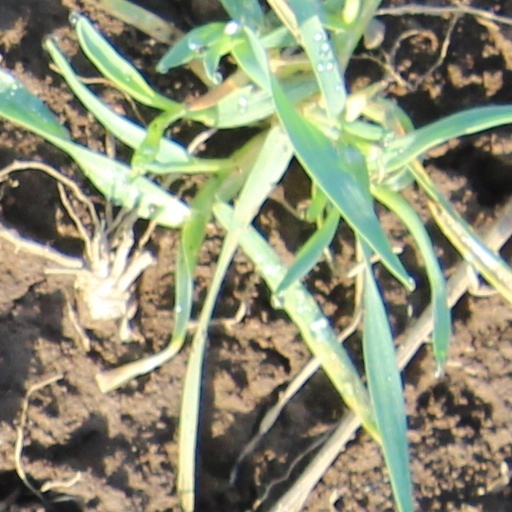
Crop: wheat